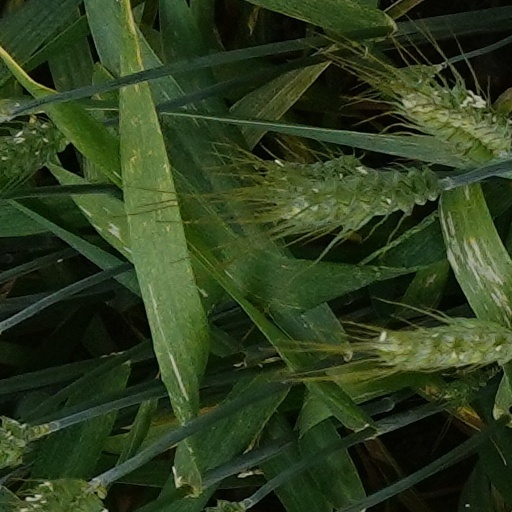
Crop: wheat